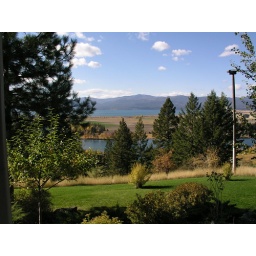
View from my Dad's house looking north west over the Flat Head Valey, river &amp;amp; lake.